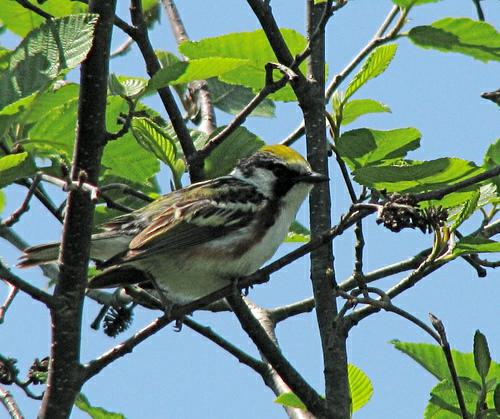
A photo of a chestnut sided warbler